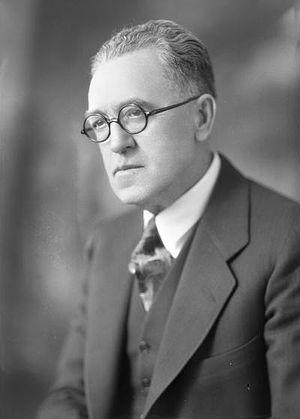
John Arthur Gellatly, né le 6 juillet 1869 et mort le 18 juillet 1963, est un politicien républicain de l’État de Washington. Il occupa la fonction de dixième Lieutenant-Gouverneur de Washington et effectua quatre mandats en tant que maire de Wenatchee, une ville de ce même état.